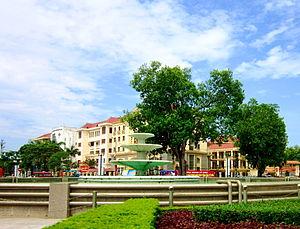
Vĩnh Phúc est une province du delta du Fleuve Rouge au nord du Viêt Nam.